Guerrilla (album)

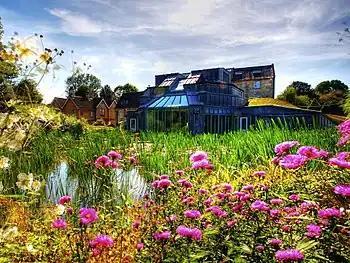
The sessions for "Guerrilla" took place at Real World Studios in Wiltshire.

"Guerrilla" was deliberately conceived as a commercial-sounding 'pop' album; a "jukebox sort of album, where you listen to it and every song is different," according to singer Gruff Rhys. Rhys has said that the band felt they were waging a "sonic war" against average music and "the mainstream" with the record.